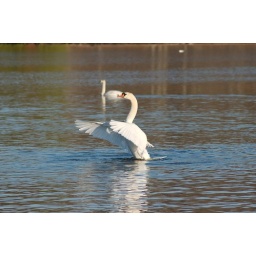
Swan standing right up in the water flapping its wings.